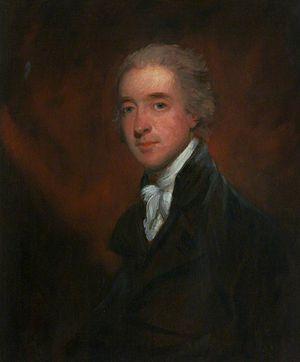
William Dundas était un homme politique écossais.